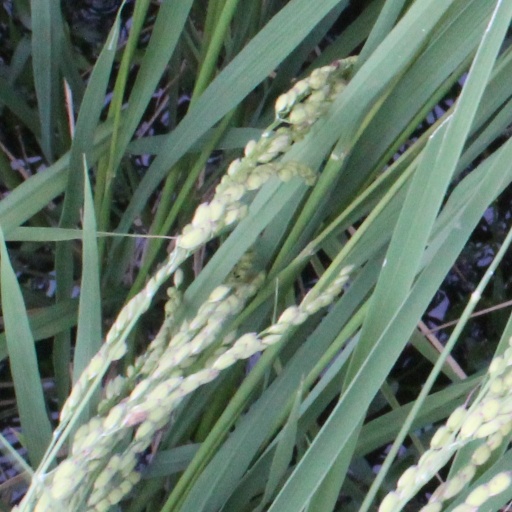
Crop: rice